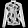
Label: Coat